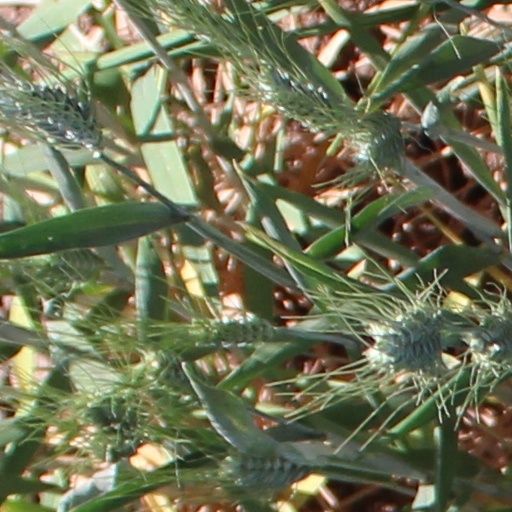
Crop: wheat